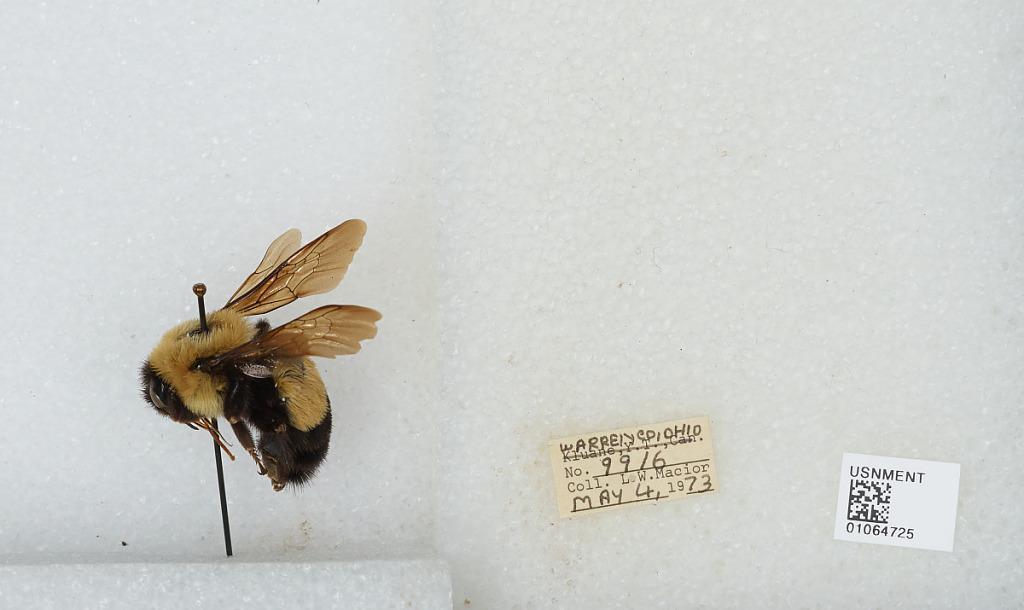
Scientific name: Bombus (Bombus) affinis Cresson
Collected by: L. Macior
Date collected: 1973-5-4
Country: United States
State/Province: Ohio
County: Warren
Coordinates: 39.4242, -84.1856